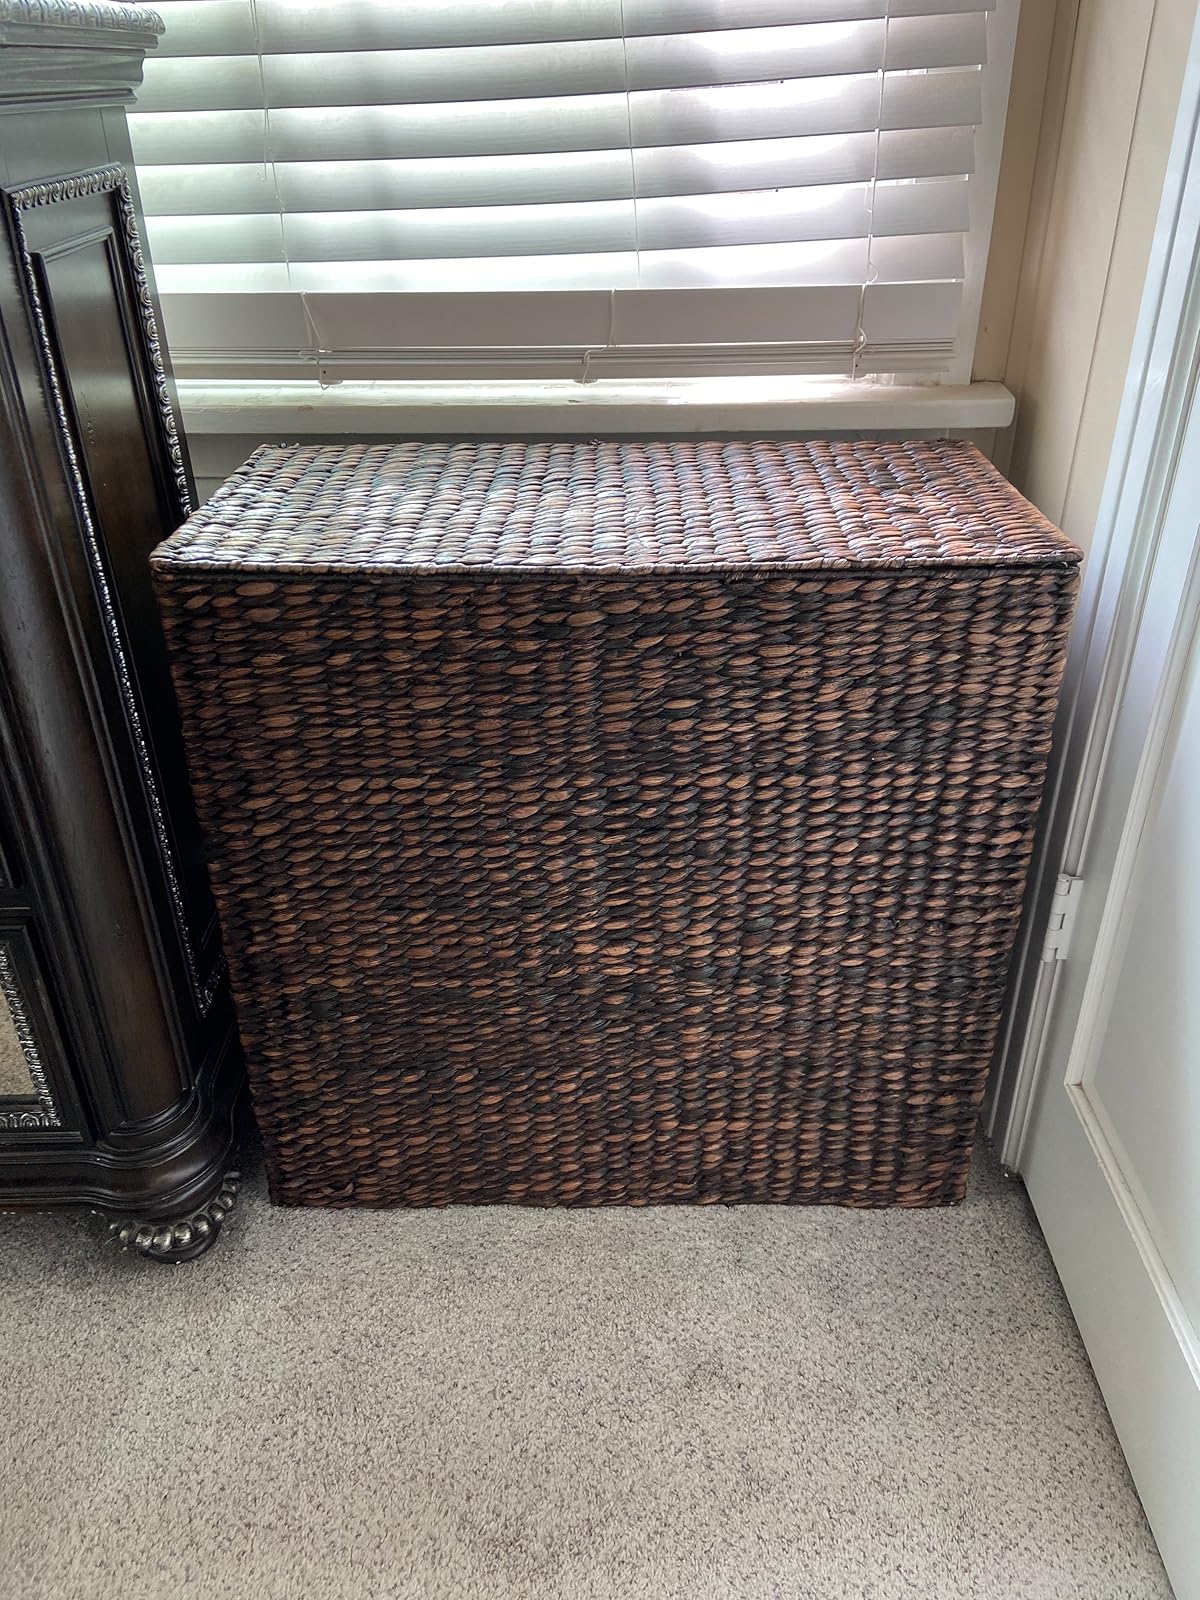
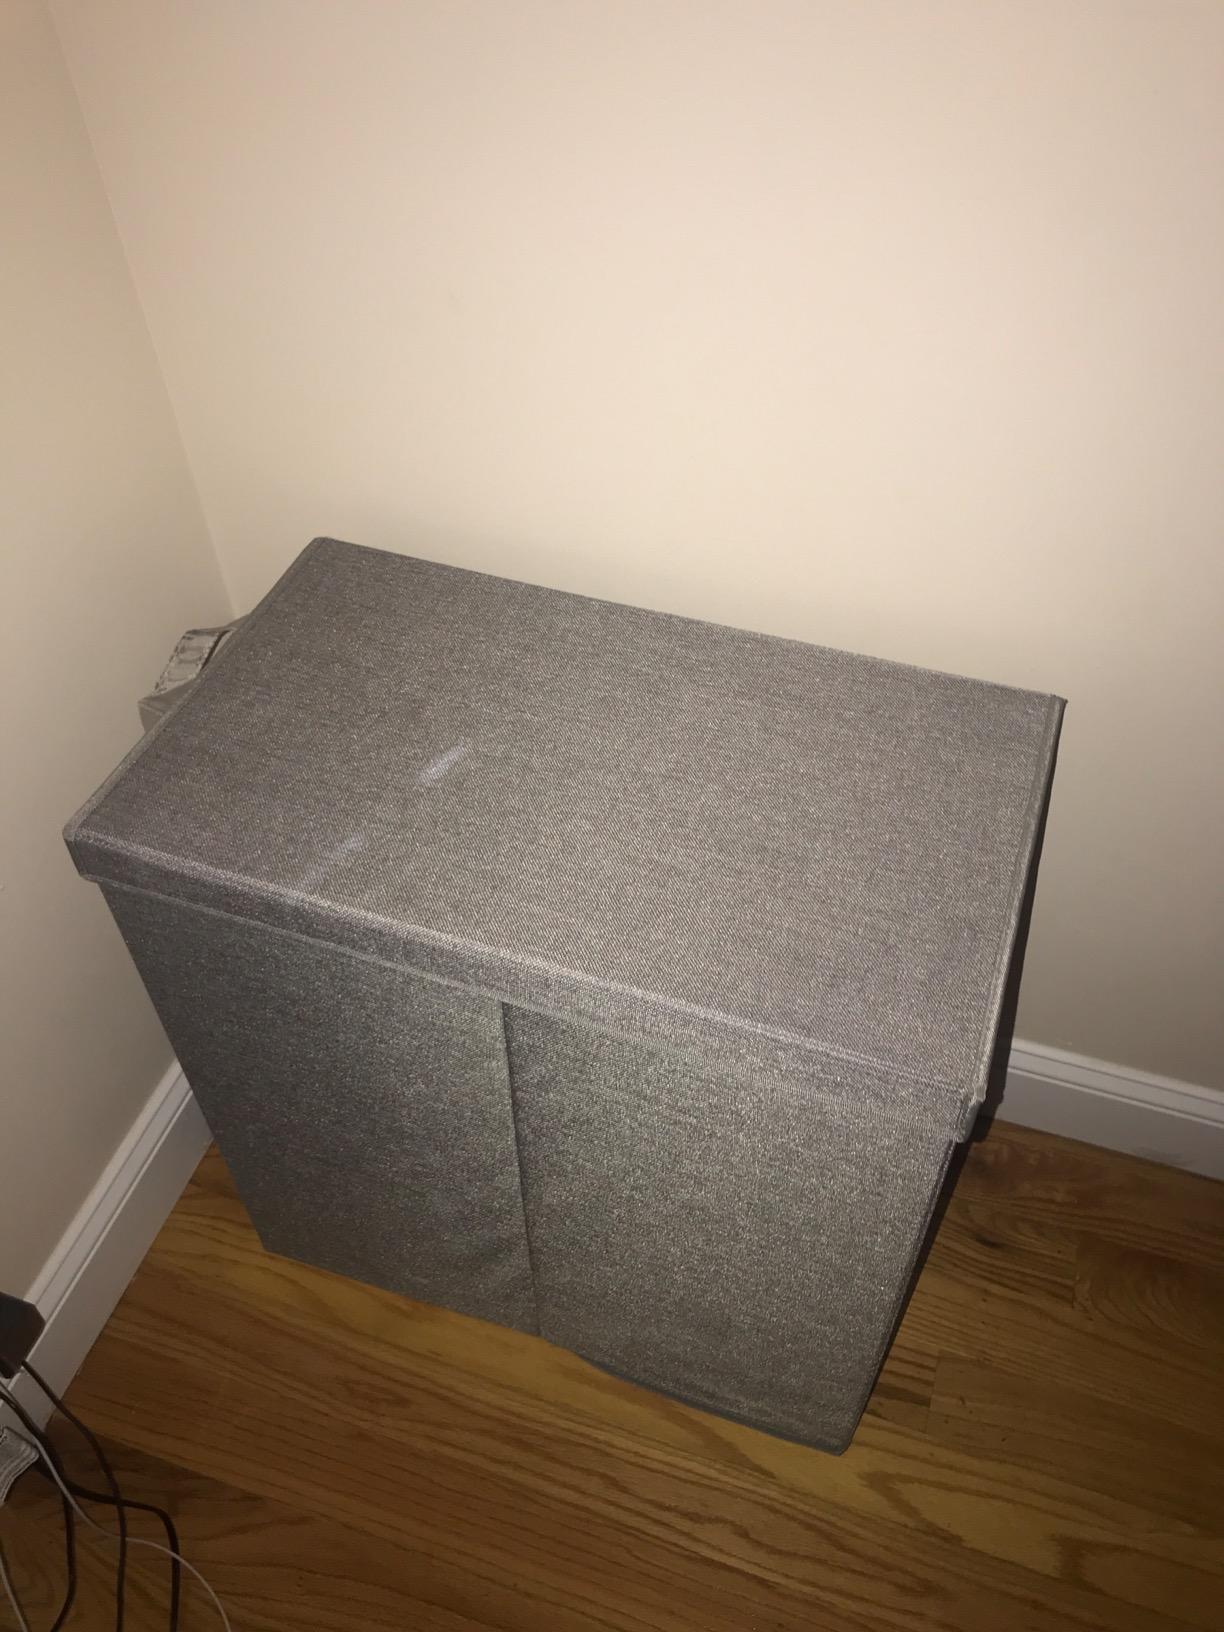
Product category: items_hamper
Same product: no